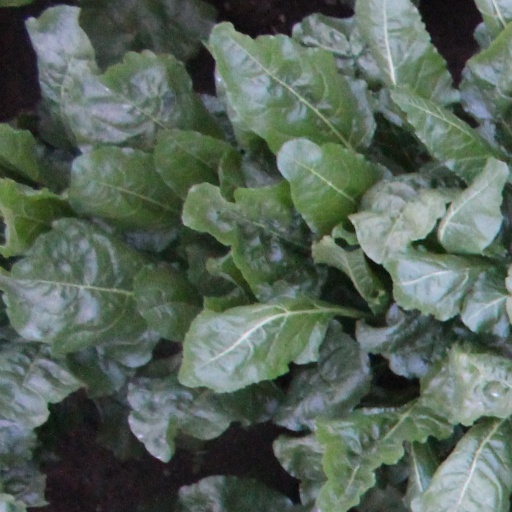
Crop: sugar beet